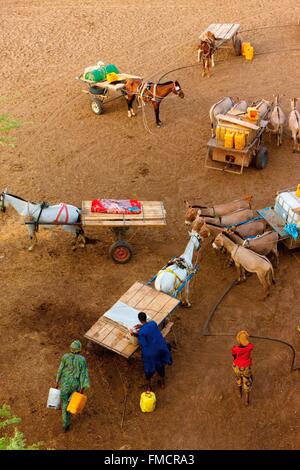
Waaw nataal bii de nataal la boo xam ne ay ay mbaam la. Mbaam yi nag ñi ngi tollu ci quatre, am ñaari fas. Ba noppi am ay pël yoo xam ni ñi ngi nekk ci wetu mbaam yi. Ba noppi nag foofu am na suuf suuf su tooy, suuf si daa tooy dafa tooy lool tooy na xippu.